The War of the Worlds (1938 radio drama)

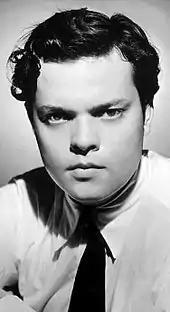
Publicity photo of Welles distributed after the radio scare (1938)

As it was late on a Sunday night in the Eastern Time Zone, where the broadcast originated, few reporters and other staff were present in newsrooms. Most newspaper coverage thus took the form of Associated Press stories, which were largely anecdotal aggregates of reporting from its various bureaus, giving the impression that panic had indeed been widespread. Many newspapers led with the Associated Press's story the next day.